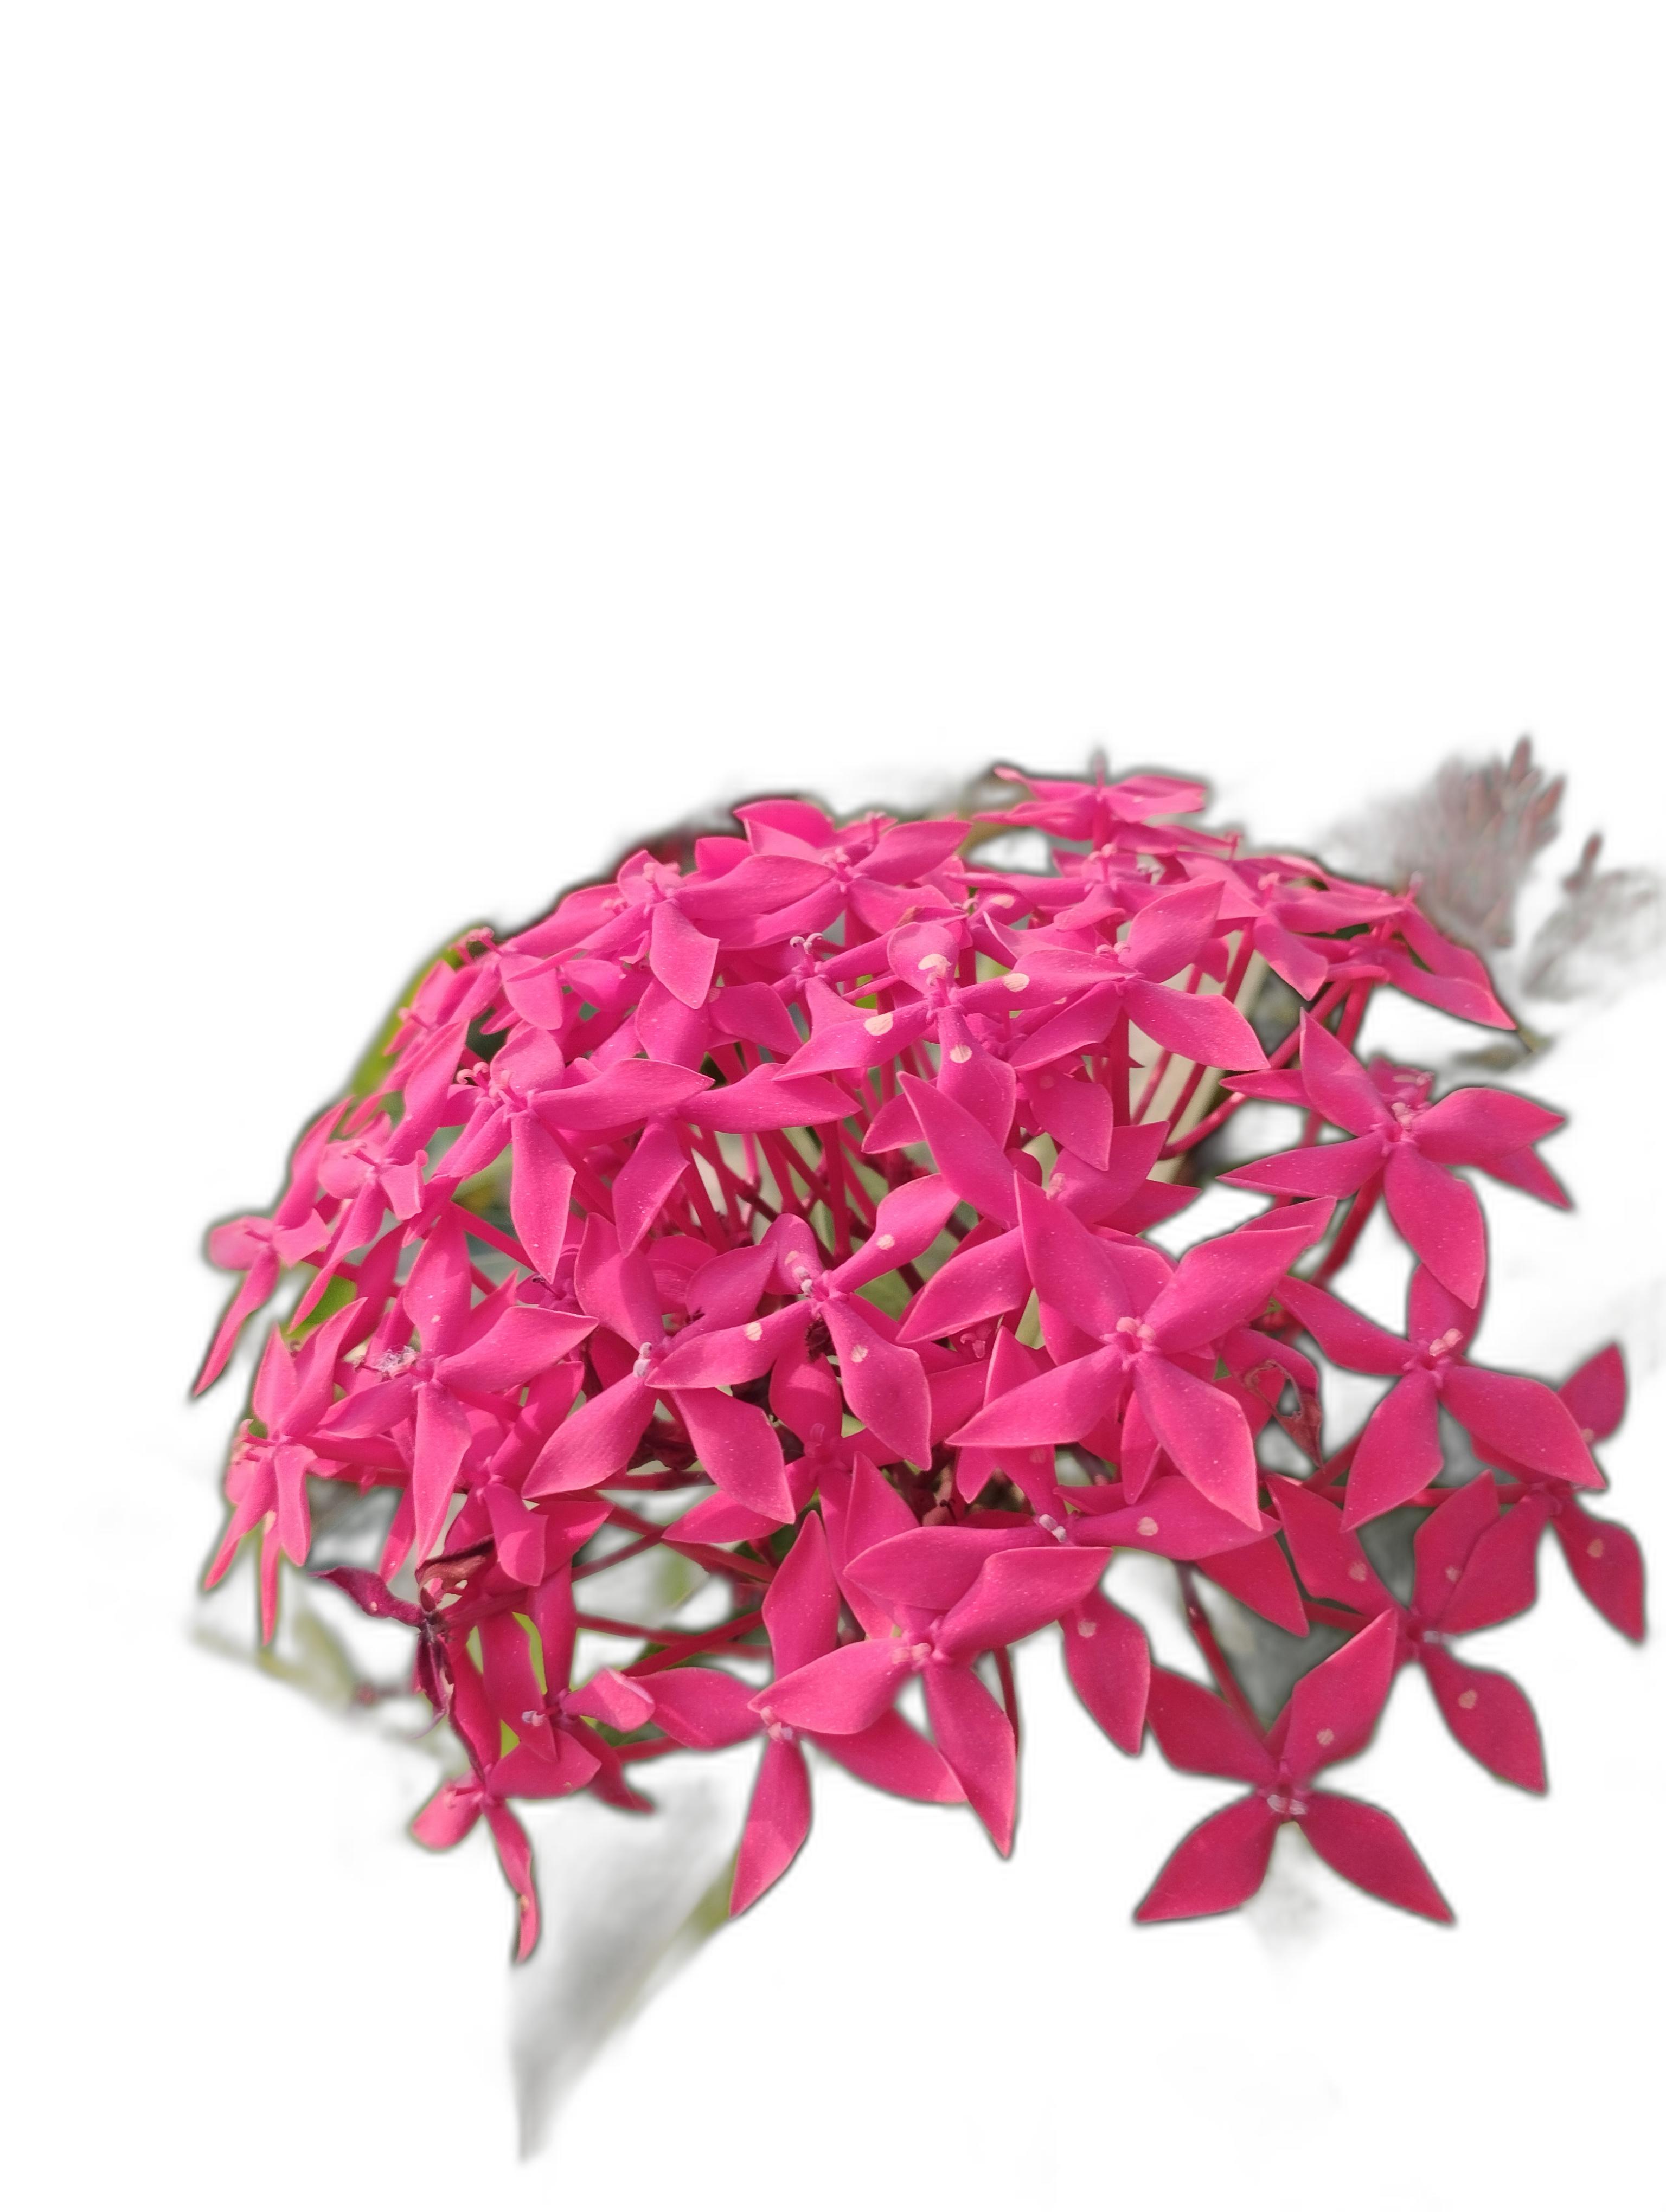
Label: Jungle geranium